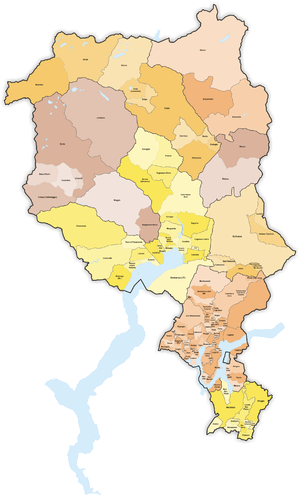
Cet article présente une liste des communes du canton du Tessin.